Rio Puerco (Rio Grande tributary)

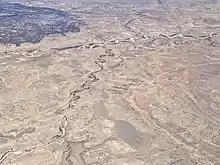
Salado Creek ("Salt Creek") and its confluence with the Rio Puerco near Prieta Mesa, which is visible in the upper left

The Rio Puerco is a tributary of the Rio Grande in the U.S. state of New Mexico. From its source on the west side of the Nacimiento Mountains, it flows about , generally south to join the Rio Grande about south of Belen and about south of Albuquerque. Its drainage basin is about large, of which probably about are noncontributing.